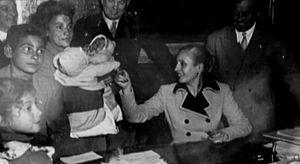
María Eva Duarte de Perón [maˈɾia ˈeβa ˈðwaɾte ðe peˈɾon], mieux connue sous le nom d’Eva Perón ou d’Evita, est une actrice et femme politique argentine. Elle épousa en 1945 le colonel Juan Domingo Perón, un an avant l’accession de celui-ci à la présidence de la république argentine.